Kunduz hospital airstrike

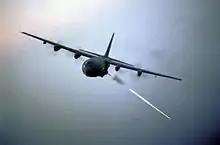
A US Air Force AC-130 Hercules firing its weapons

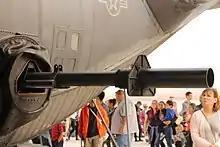
An M102 howitzer on an AC-130

Médecins Sans Frontières reported that between 02:08 and 03:15 local time (UTC+04:30) on the night of 3 October, the organization's Kunduz hospital was struck by "a series of aerial bombing raids". The humanitarian organization said the hospital was "hit several times" in the course of the attack, and that the building was "partially destroyed". It further said the hospital had been "repeatedly & precisely hit" and that the attack had continued for 30 minutes after MSF staff contacted U.S. and Afghan officials. The Associated Press reported that US Special Forces were a half mile away from the hospital at the time of the attack, defending the governor of Kunduz province. Likewise, Afghan forces were a half mile away.